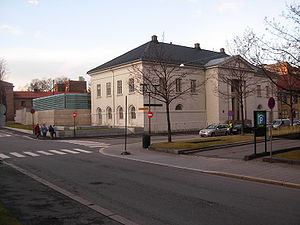
Betongtavlen / Liste over prisvindere
"Betongtavlen er en norsk arkitekturpris, som gives til et bygningsværk i Norge, ""hvor beton er anvendt på en miljømæssig, æstetisk og teknisk fremragende måde."" Prisen uddeles af Norske arkitekters landsforbund og Norsk Betongforening og tildeles efter indstilling af en komité bestående af to medlemmer udnævnt af NAL og tre udnævnt af NB.